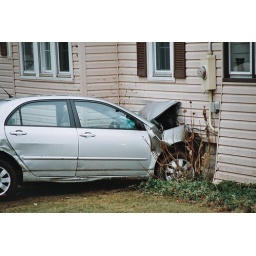
A woman crashed her car into this house in Colonie after hitting another car and a tree